Victims of Vice

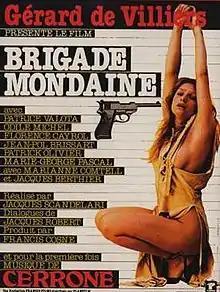

Victims of Vice is a 1978 French film directed by Jacques Scandelari based on Michel Brice's novel edited by Gérard de Villiers.